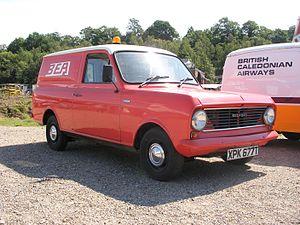
Bedford Vehicles, nom le plus souvent raccourci en Bedford, était une filiale du constructeur anglais Vauxhall, quand celui-ci faisait partie de General Motors. Fondée en 1930 et disparue en 1986, elle était spécialisée dans les véhicules utilitaires, dont elle fut un important acteur international. La marque fut longtemps l'entité la plus profitable de la galaxie General Motors en Europe.